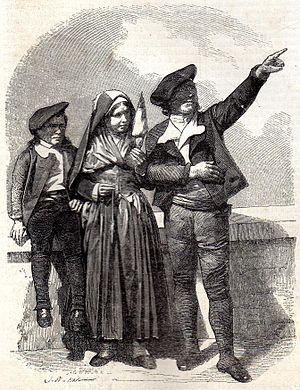
Aas est une ancienne commune française du département des Pyrénées-Atlantiques. En 1861, la commune est absorbée par les Eaux-Bonnes. C'est aujourd'hui un village d'une centaine d'habitants.